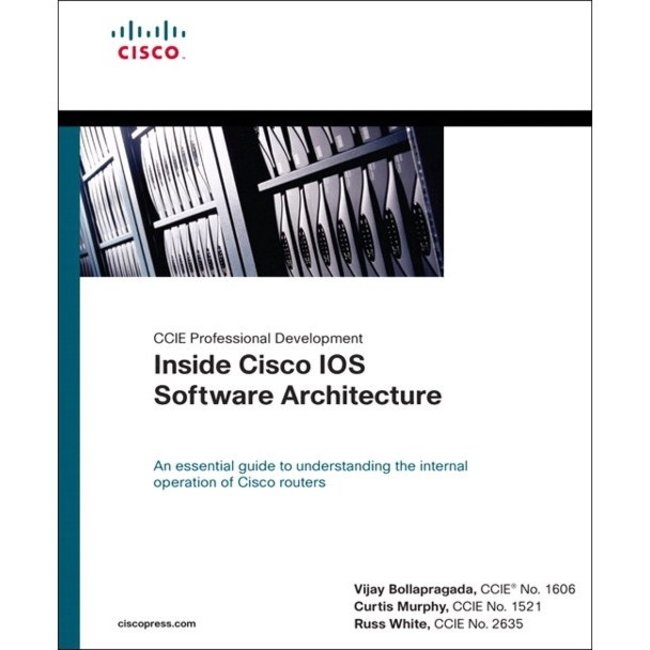
Cisco IOS - ADVANCED ENTERPRISE SERVICES v.15.2(1)GC - Complete Product
Get cutting-edge technology and industry-leading functionality with Cisco IOS Software releases. The full portfolio of Cisco IOS Software releases is tailored to address the requirements of specific markets and customers, and is continuously adapted to meet evolving business needs. Sound software development, quality assurance, and rapid time to market are fundamental to the success of Cisco customer networks. Cisco IOS Software release strategy reflects these needs. This strategy is designed to reduce operational spending, optimize return on investment, and improve business productivity. This helps to ensure the reliable delivery of business intelligence.
Brand: Cisco Systems, Inc
Category: Software > Computer Software > Network Software